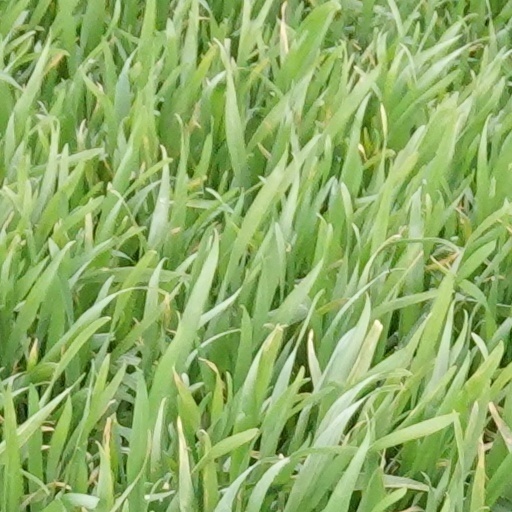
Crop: wheat